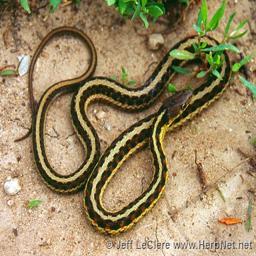
Animal: snakes